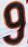
Number: 9